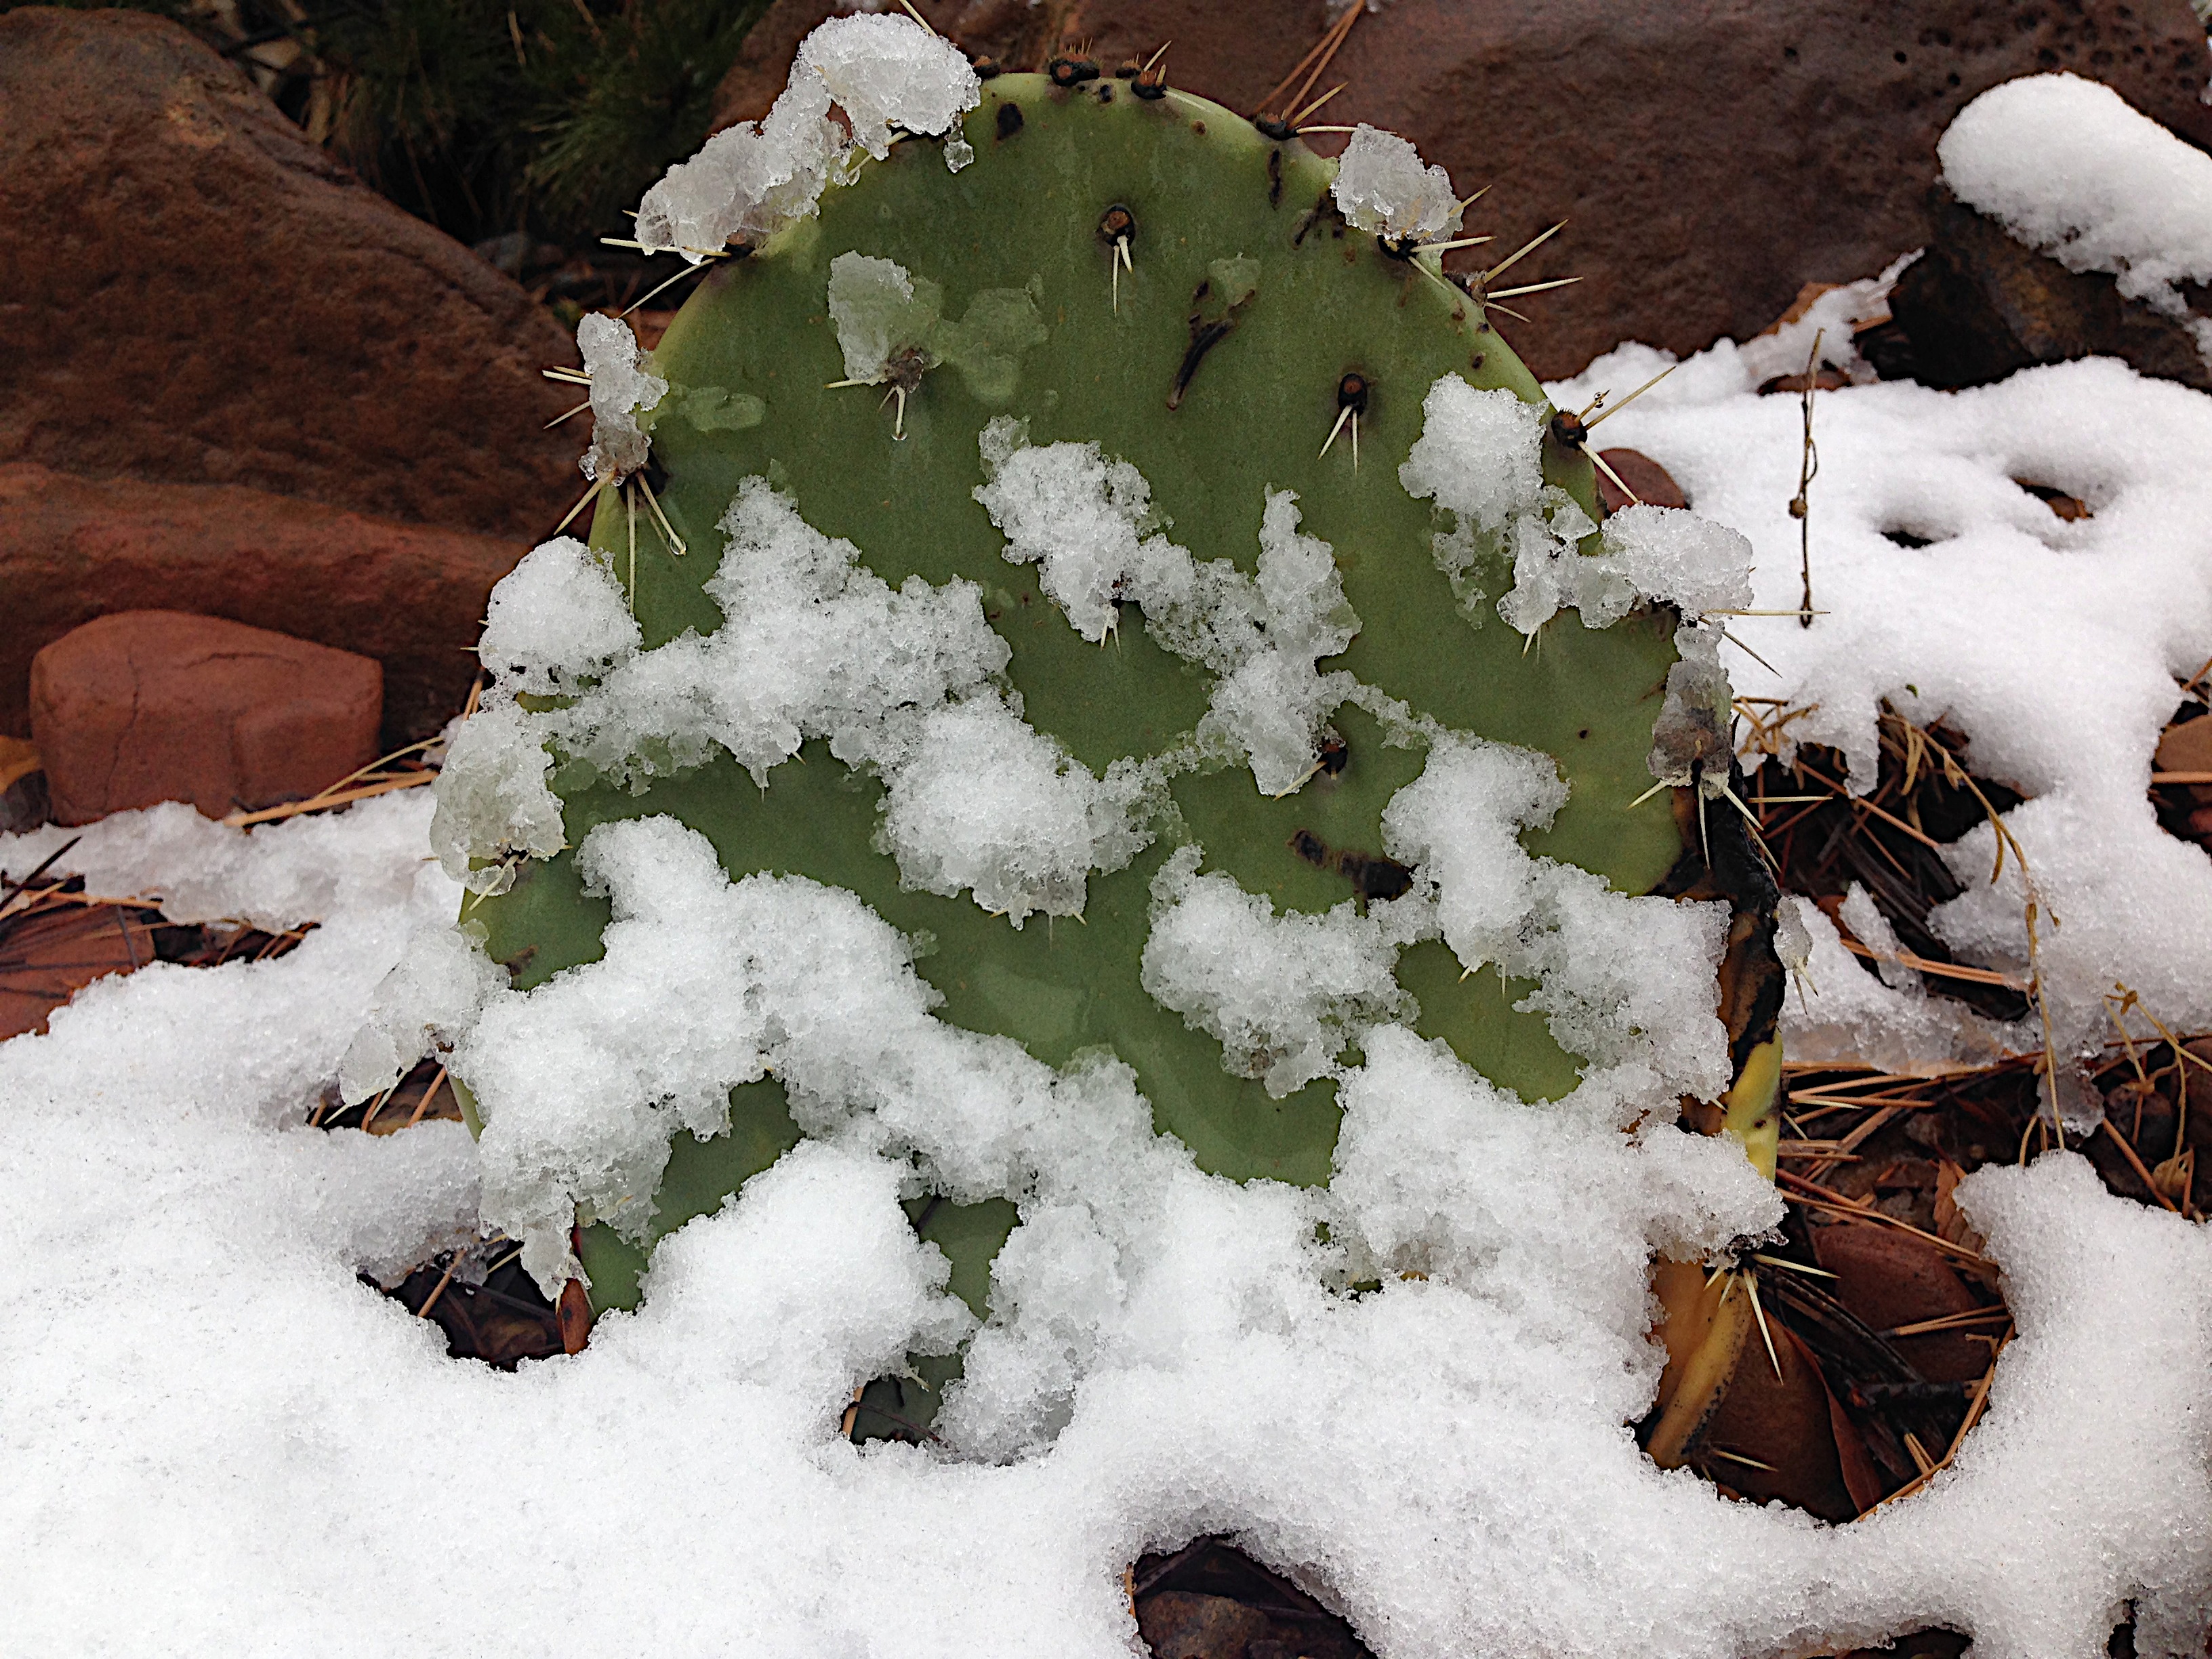
tree, branch, snow, winter, plant, leaf, flower, frost, weather, season, cool image, freezing, land plant